Georg Nikolaus von Nissen

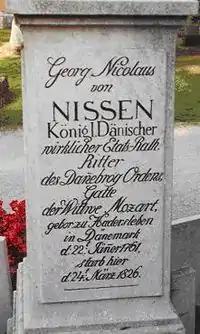
Nissen's tombstone in Salzburg

Nissen died, aged 62, in Salzburg, and was buried there. His tombstone, naming him "The husband of Mozart's widow", can still be visited.